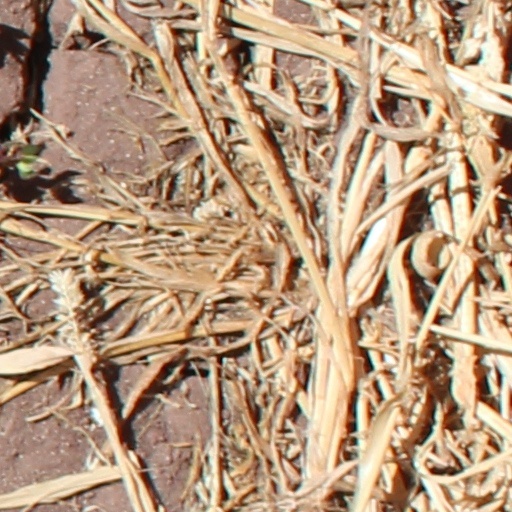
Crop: wheat